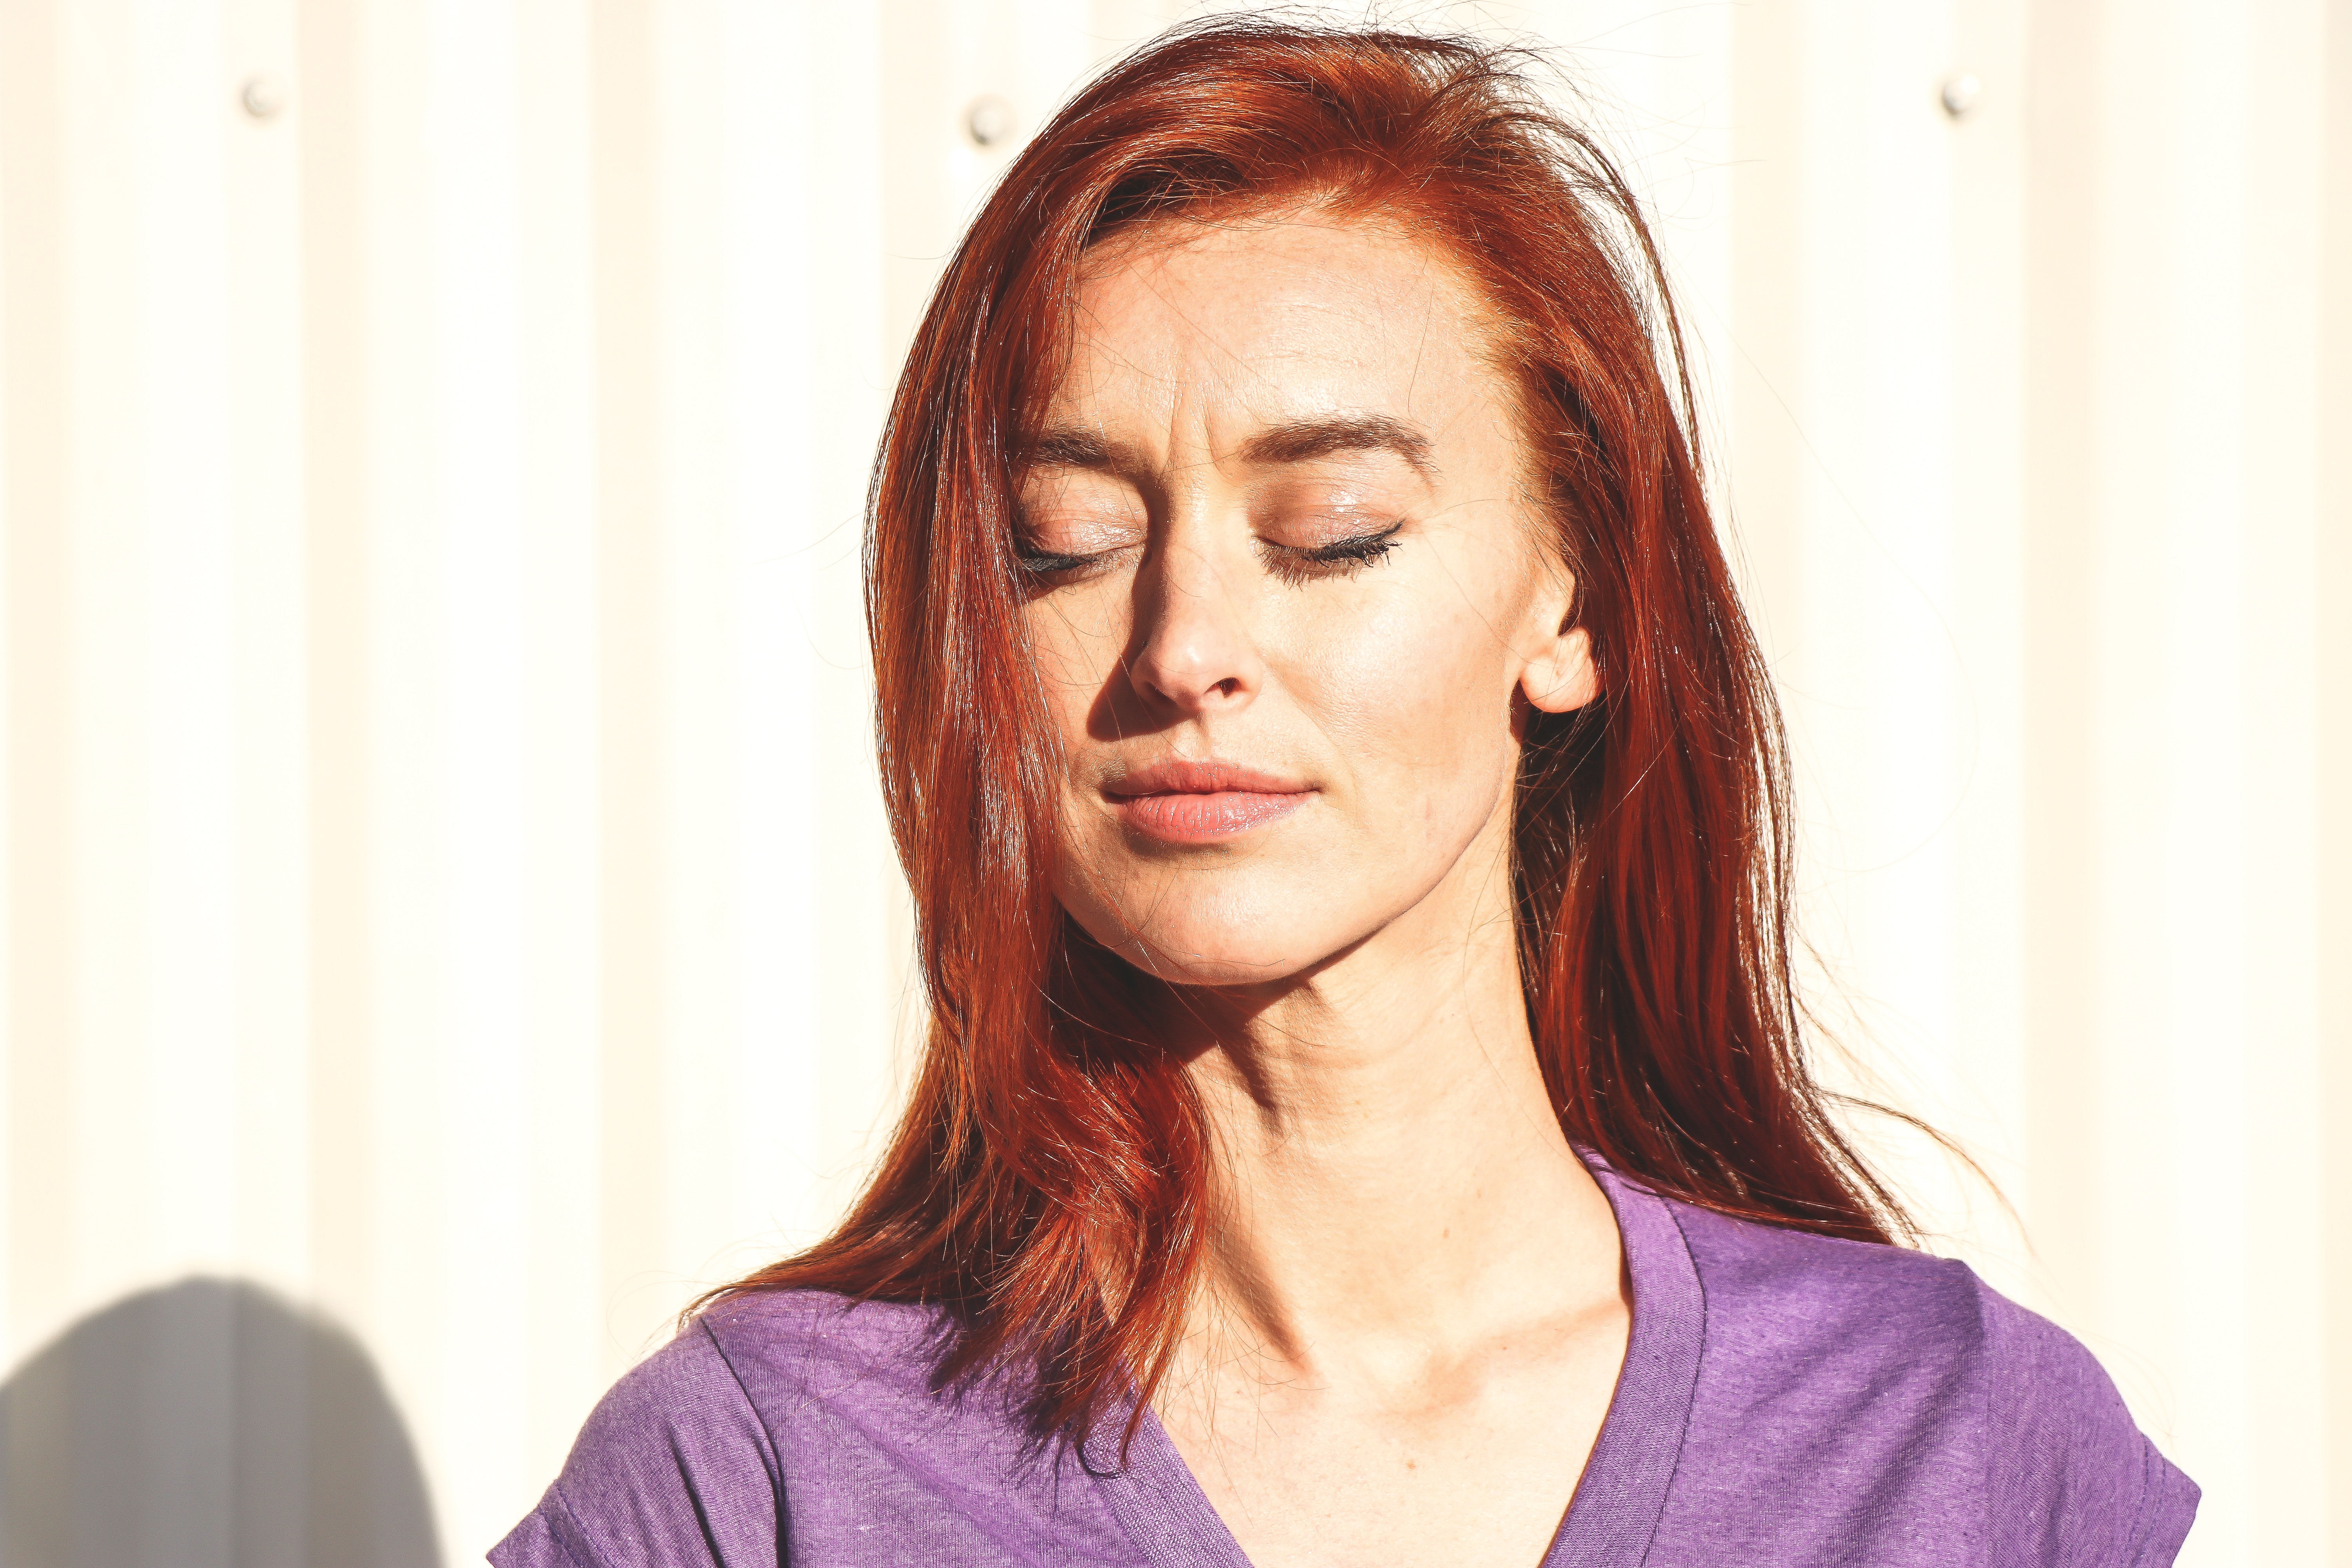
hair, face, eyebrow, hairstyle, skin, chin, beauty, lip, head, nose, forehead, cheek, shoulder, brown hair, long hair, neck, jaw, eye, layered hair, hair coloring, mouth, smile, photography, Step cutting, surfer hair, ear